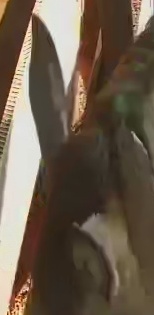
Face region: ears (position_of_ears)
Pain indicator: moderately_present